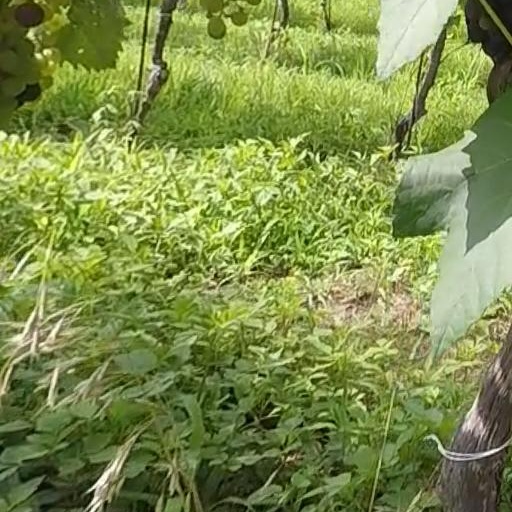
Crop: grape